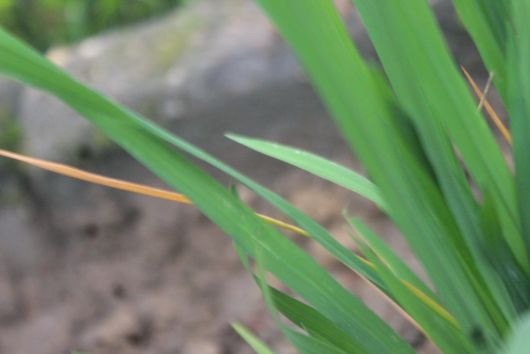
Disease: Tungro